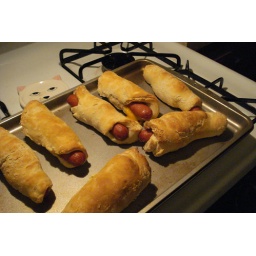
Not actually slim. Pizza dough wrapped around cheddar cheese and Hebrew National franks, baked until golden brown and delicious.